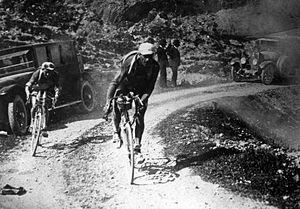
Léon Scieur, né à Florennes le 19 mars 1888 et décédé le 7 octobre 1969, est un coureur cycliste belge. Surnommé « Locomotive », Léon Scieur remporte le Tour de France en 1921 sous le maillot de l'équipe La Française. En huit participations au Tour, il enlève trois étapes. Il gagne également Liège-Bastogne-Liège en 1920.
La 15ᵉ édition du Tour de France s'est déroulée du 26 juin au 24 juillet 1921 sur 15 étapes pour 5 485 km. Ce Tour est remporté par le Belge Léon Scieur.